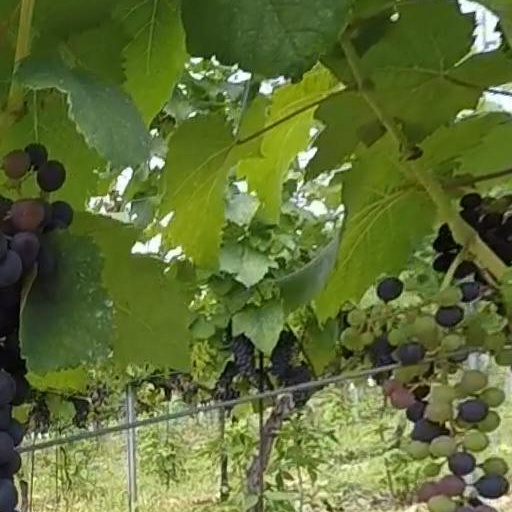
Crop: grape